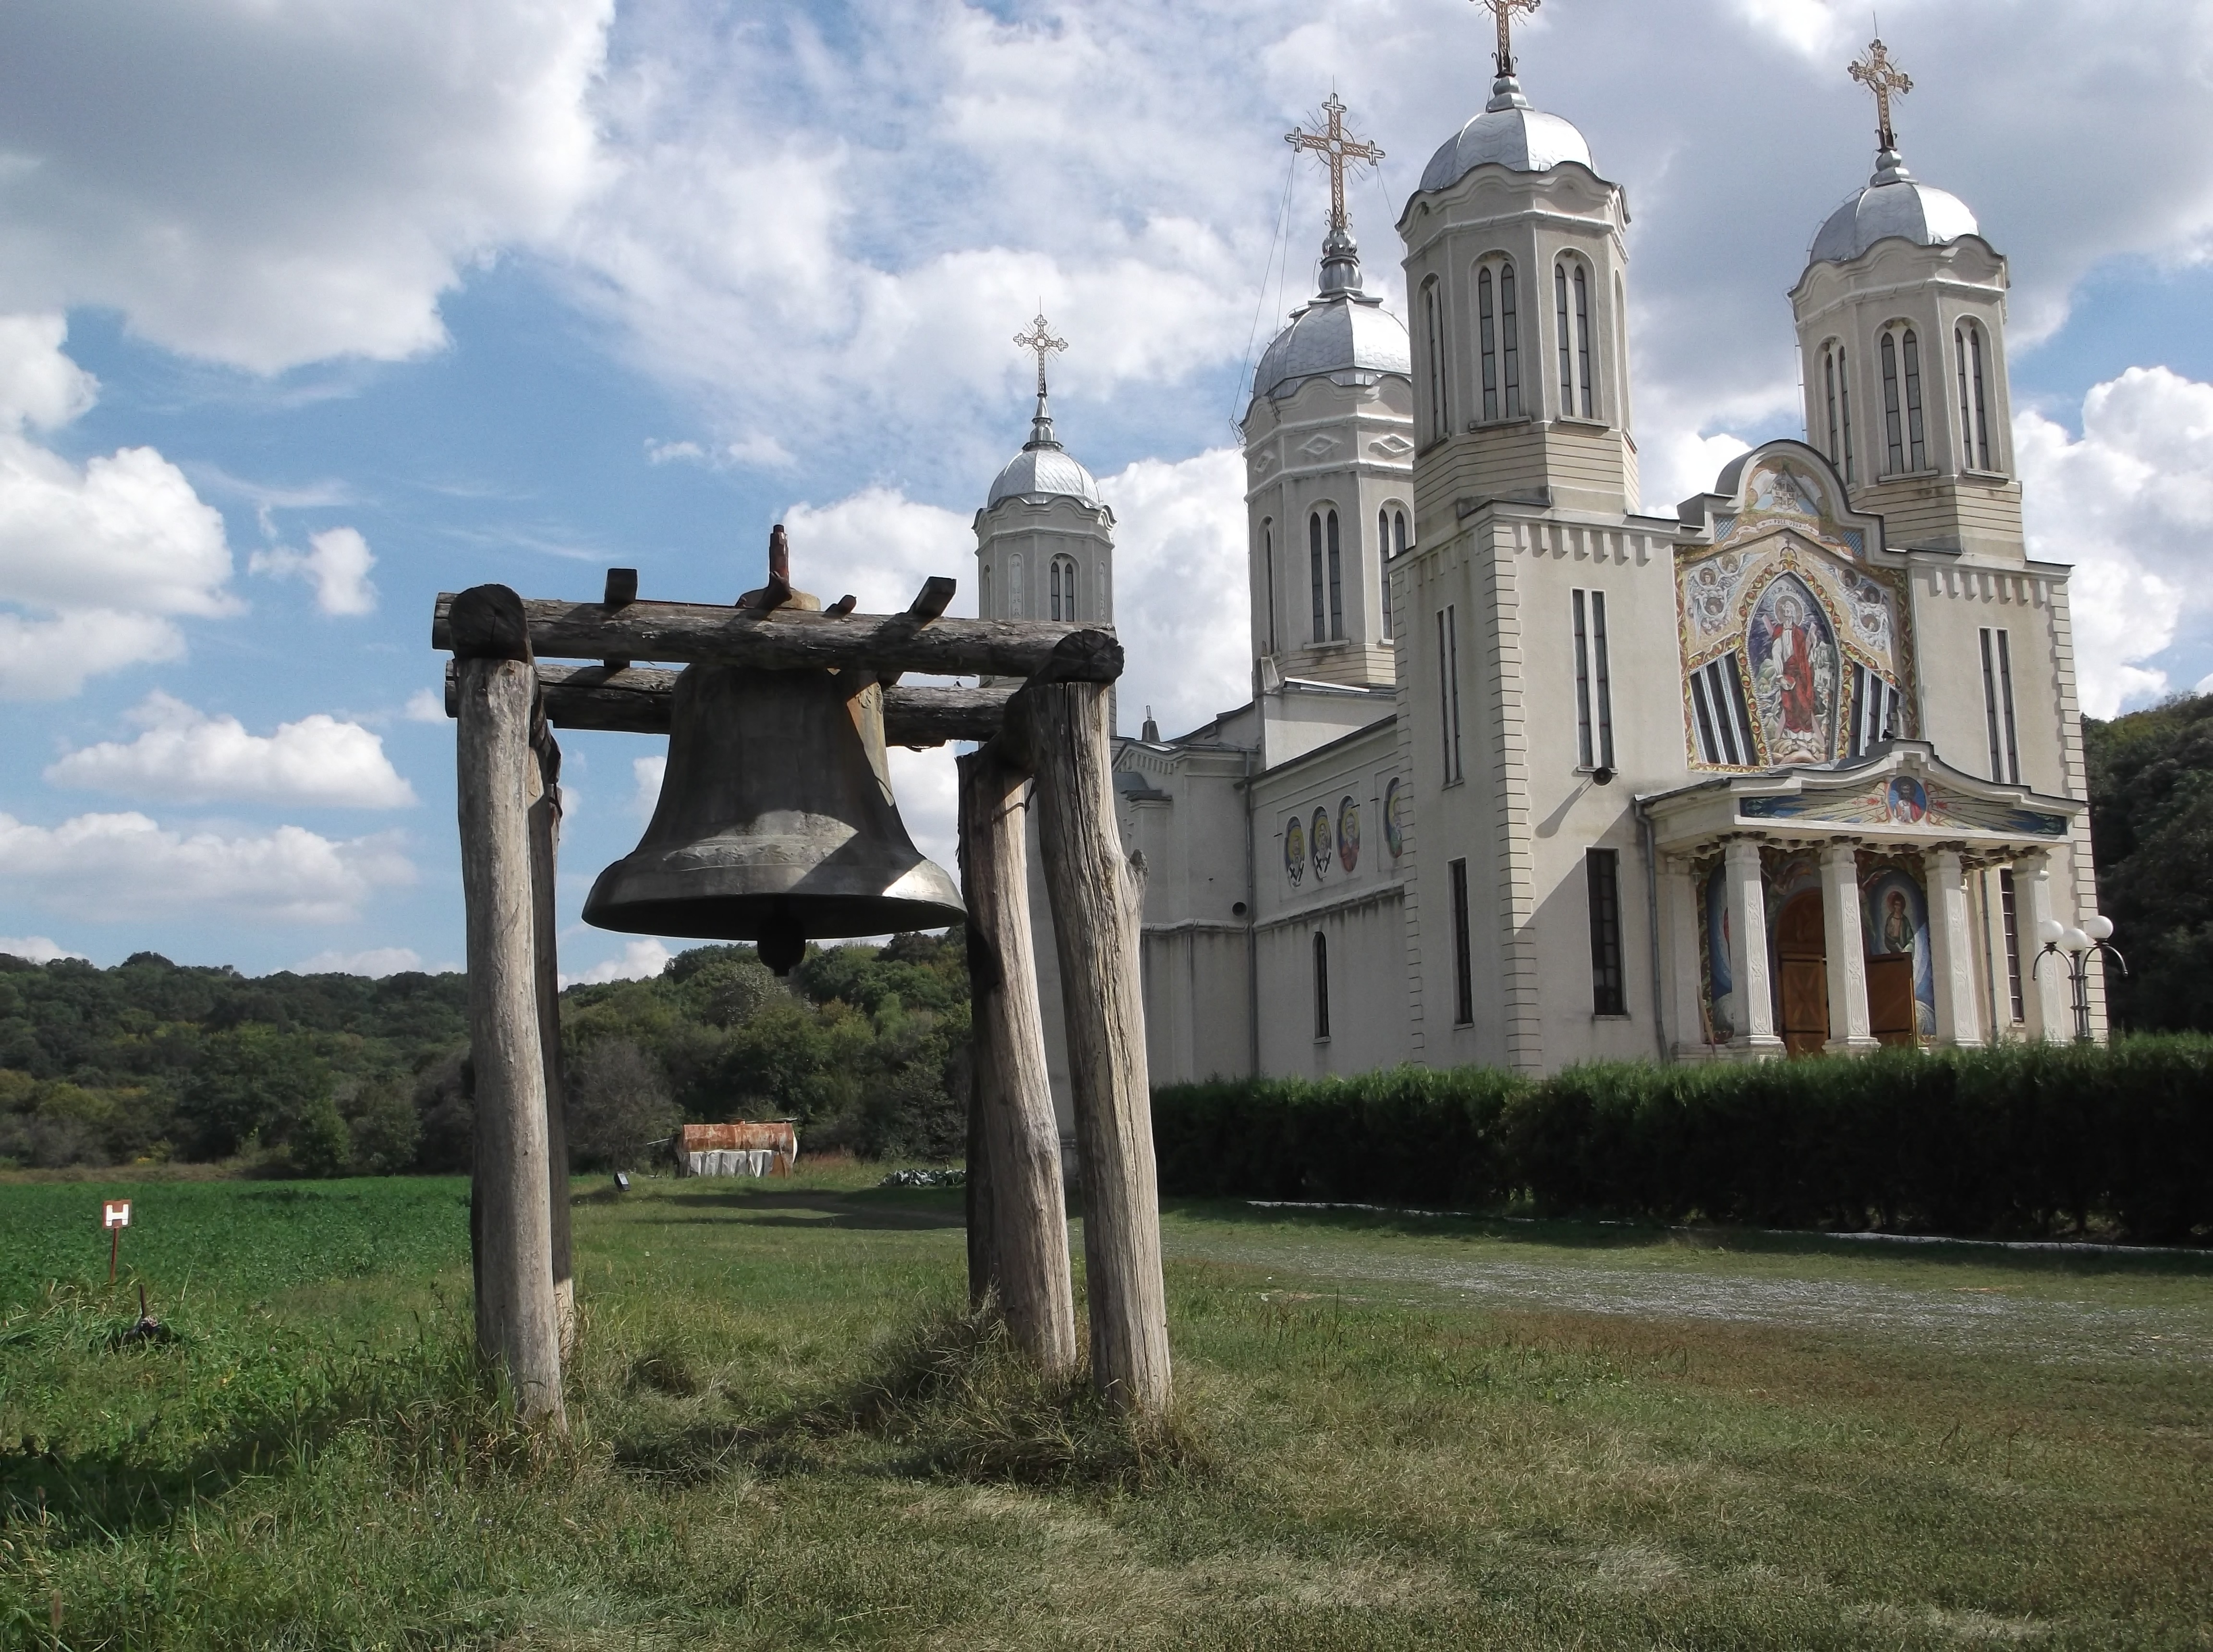
hand, man, book, open, people, building, reading, male, religion, landmark, human, church, cross, black, christian, holding, praying, place of worship, bible, pray, robe, caucasian, religious, catholic, men, faith, monastery, prayer, christianity, worship, holy, studying, learning, god, priest, mo, spirituality, catholicism, pastor, minister, preacher, preaching, church people